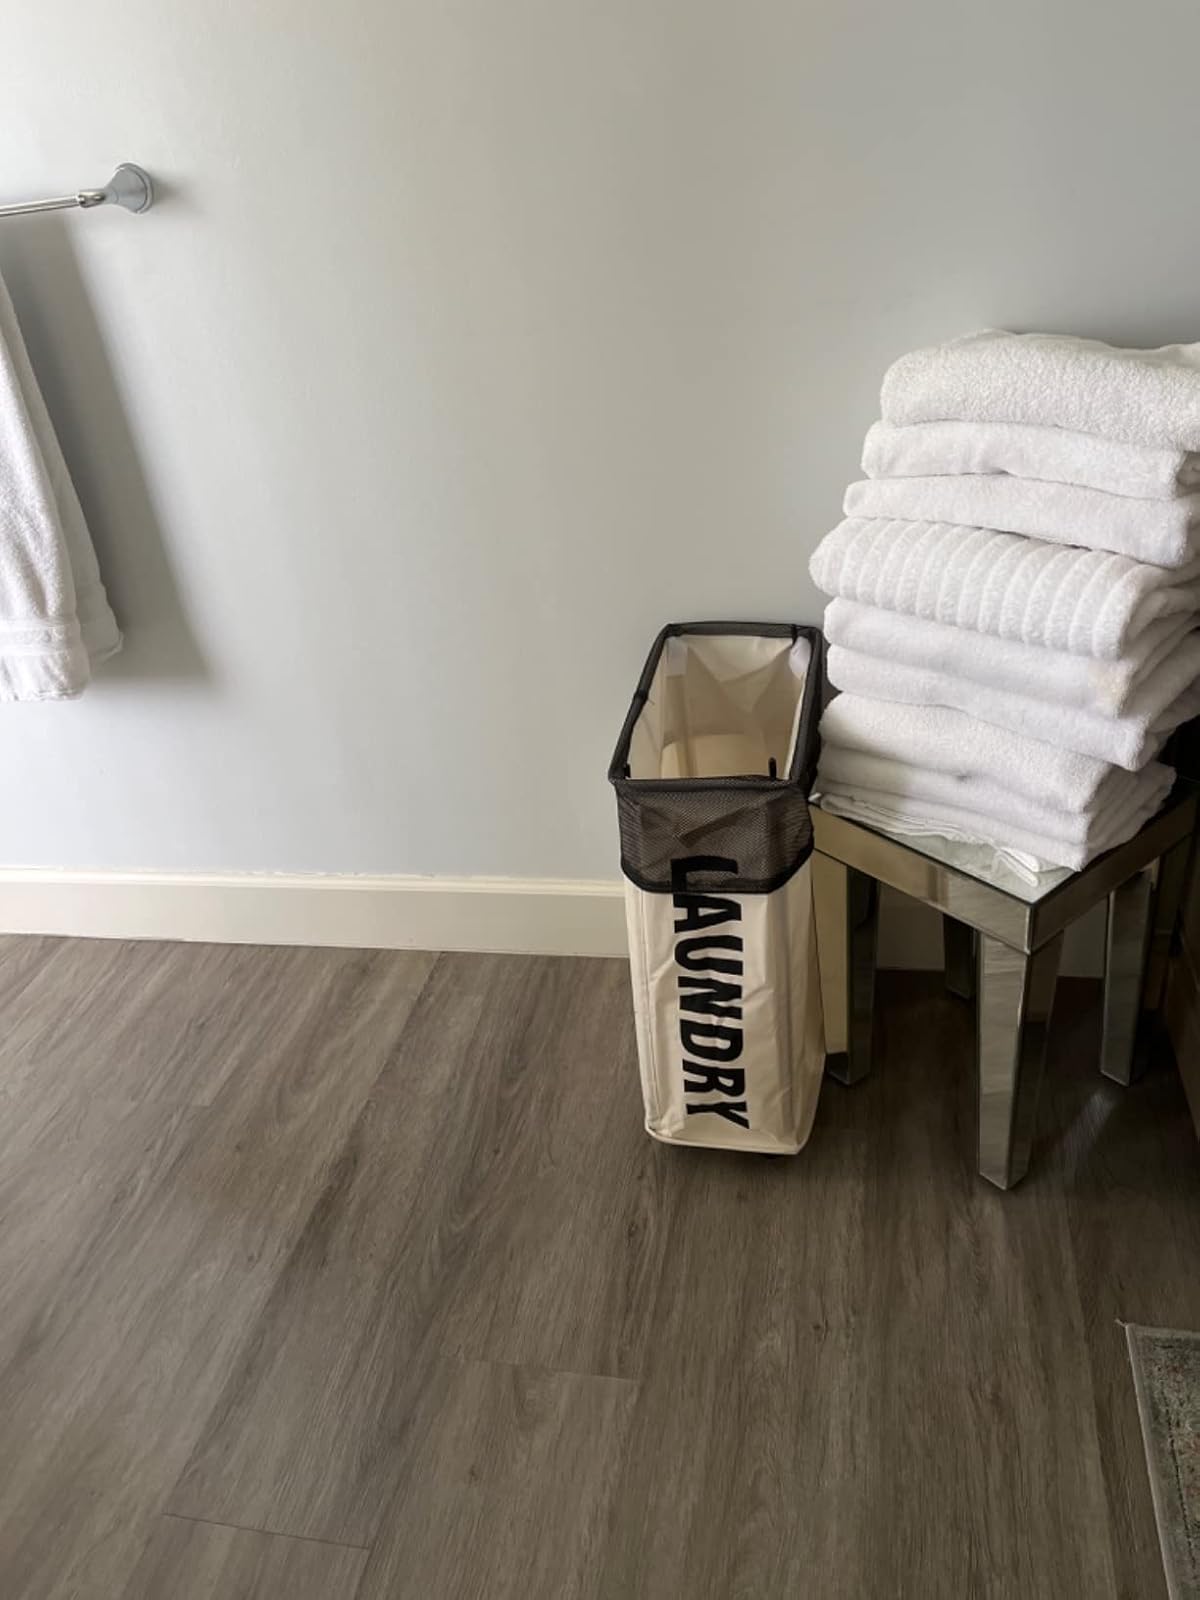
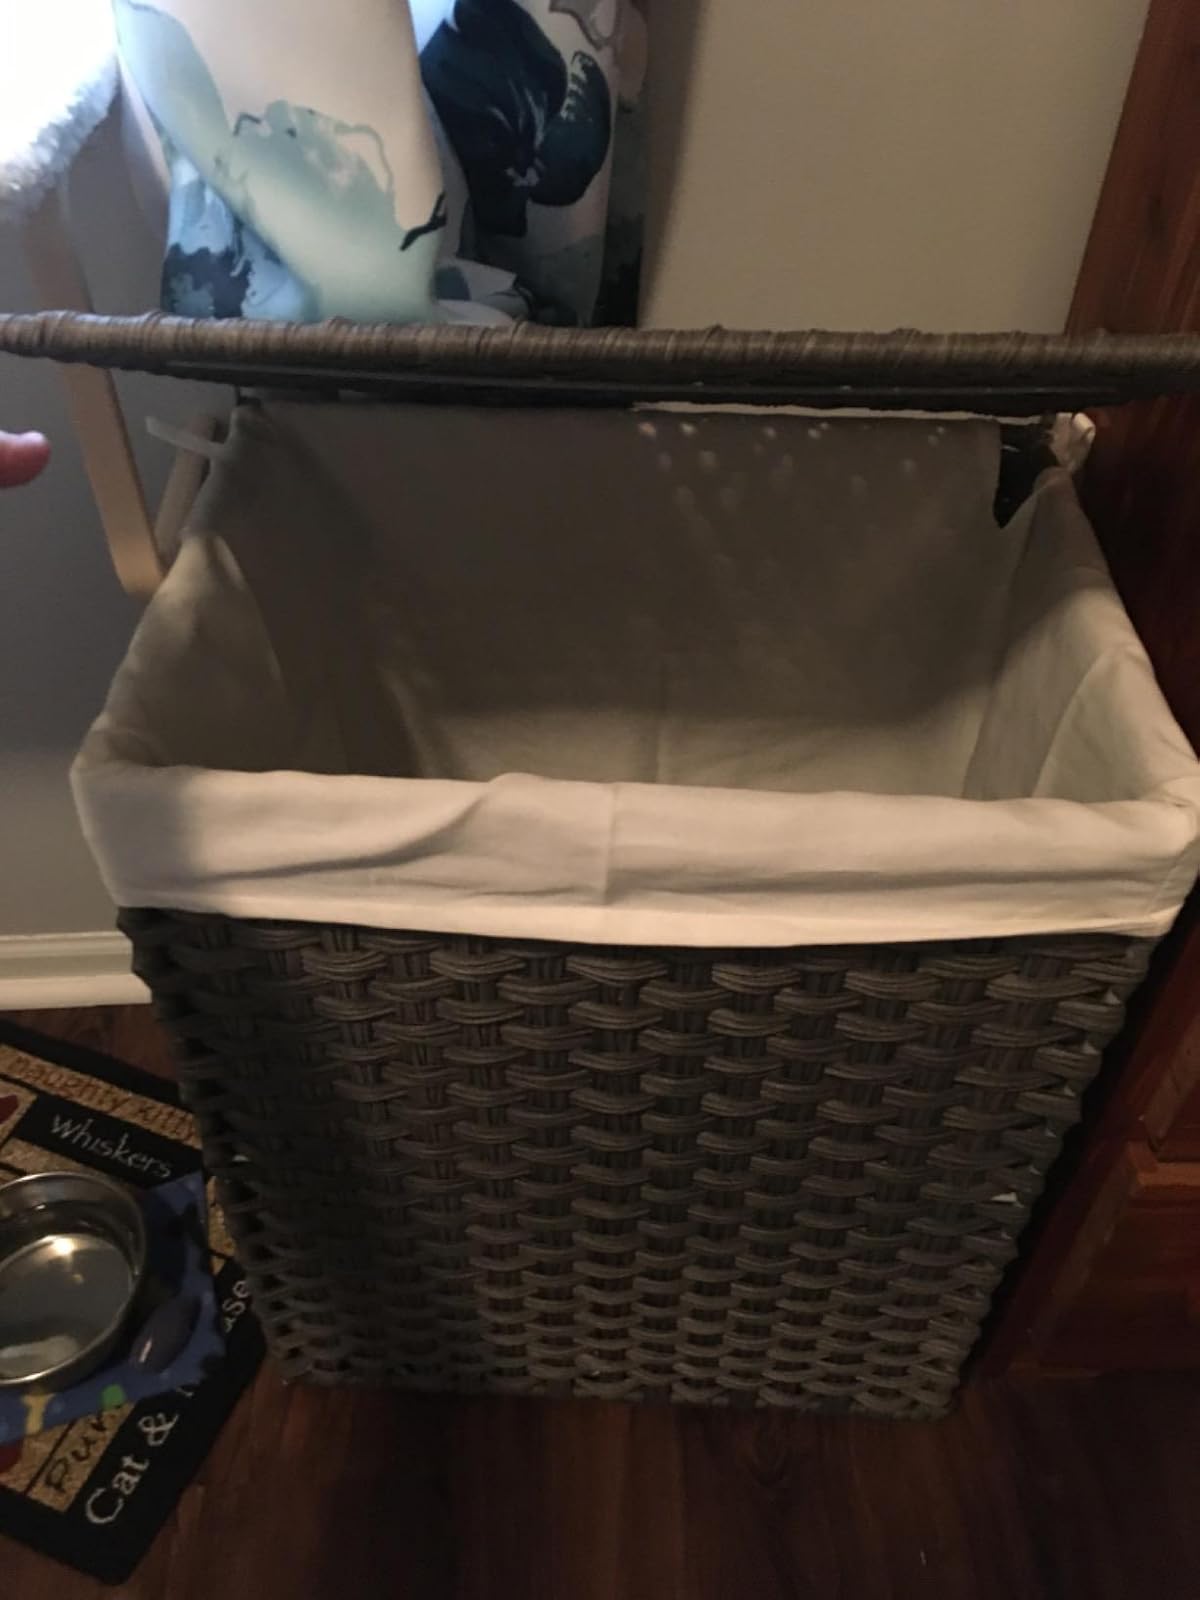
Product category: items_hamper
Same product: no